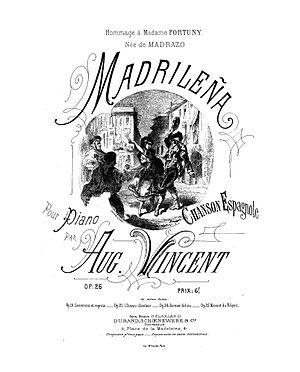
Page de titre de la Madrileña, chanson espagnole pour piano, op. 26, d’Auguste Vincent
Auguste Vincent, né à Paris le 1ᵉʳ novembre 1829 et mort à Boulogne-Billancourt le 8 juillet 1888, est un compositeur, pianiste et bibliophile français.